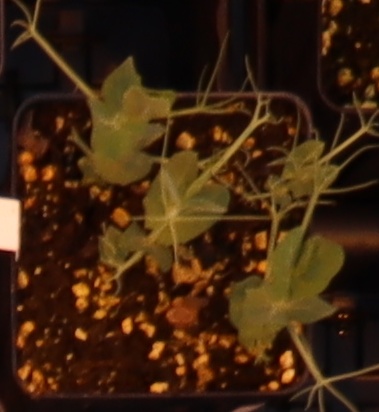
Label: Field Pea